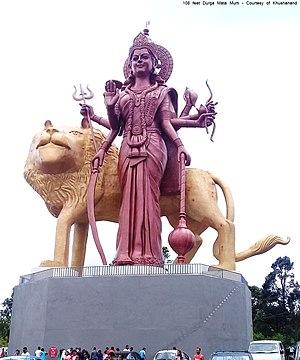
Cet article recense les statues les plus hautes actuellement érigées.